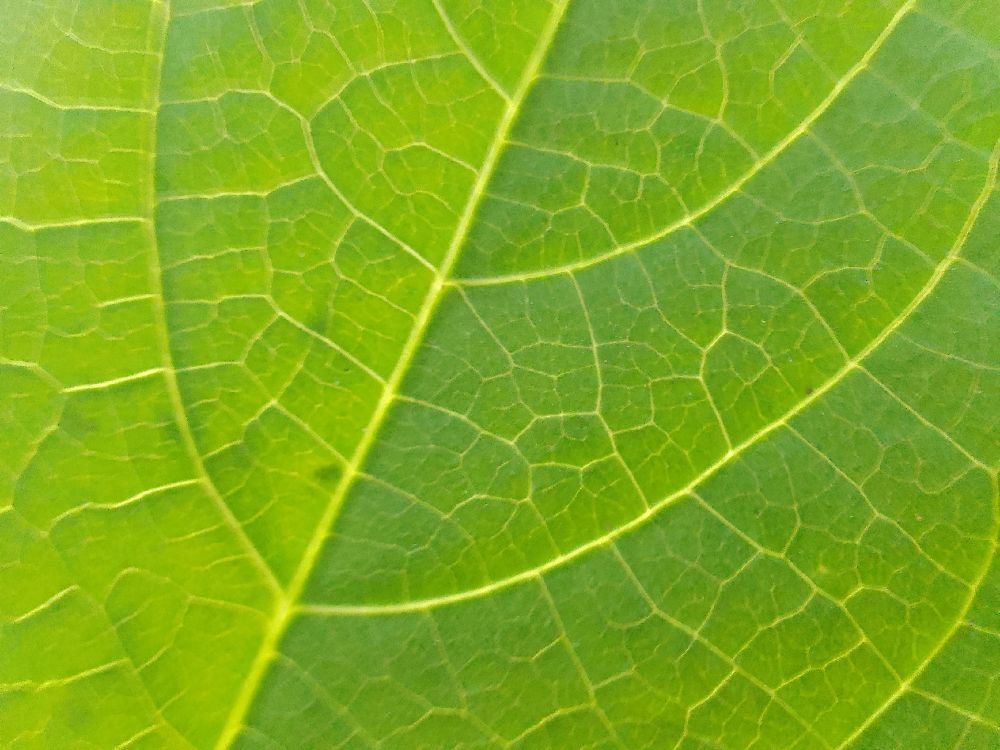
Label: healthy